Nam Tae-hee

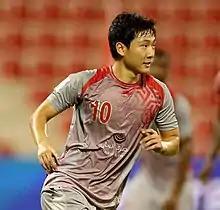
Nam playing for Lekhwiya in 2015

In the winter break of the 2011–12 season, Nam agreed to leave France for Qatar Stars League club Lekhwiya on 26 December 2011. He made his debut on 1 January 2012 against Al Kharaitiyat. He scored his first league goal from a free kick on 19 January 2012. He made his AFC Champions League debut for Lekhwiya on 7 March 2012, scoring the only goal against Al-Ahli Saudi, thereby scoring the first ever goal for Lekhwiya in any regional competition.